William Brandow House

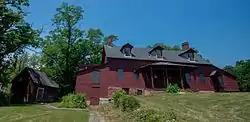

The William Brandow House (also known as "The Willows") is a historic house located at 480 Route 385 in Athens, Greene County, New York.